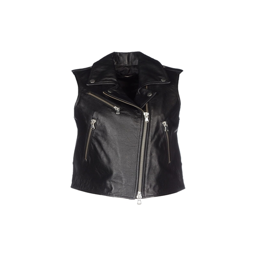
zip leather vest by person